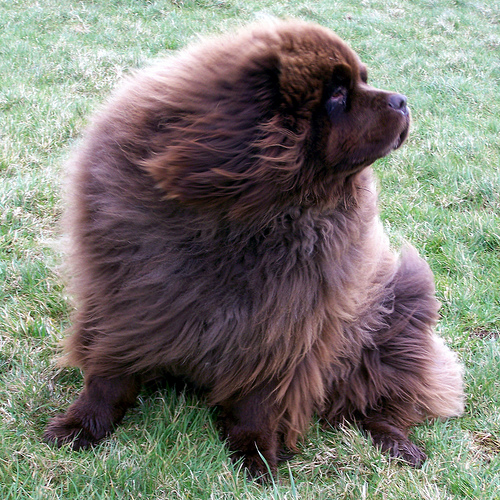
Animal: dog
Breed: newfoundland